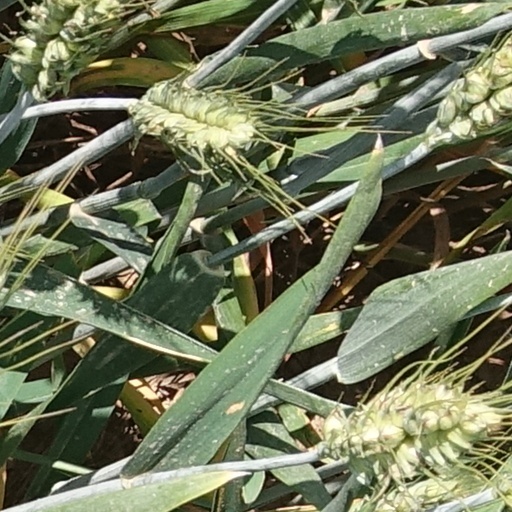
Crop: wheat